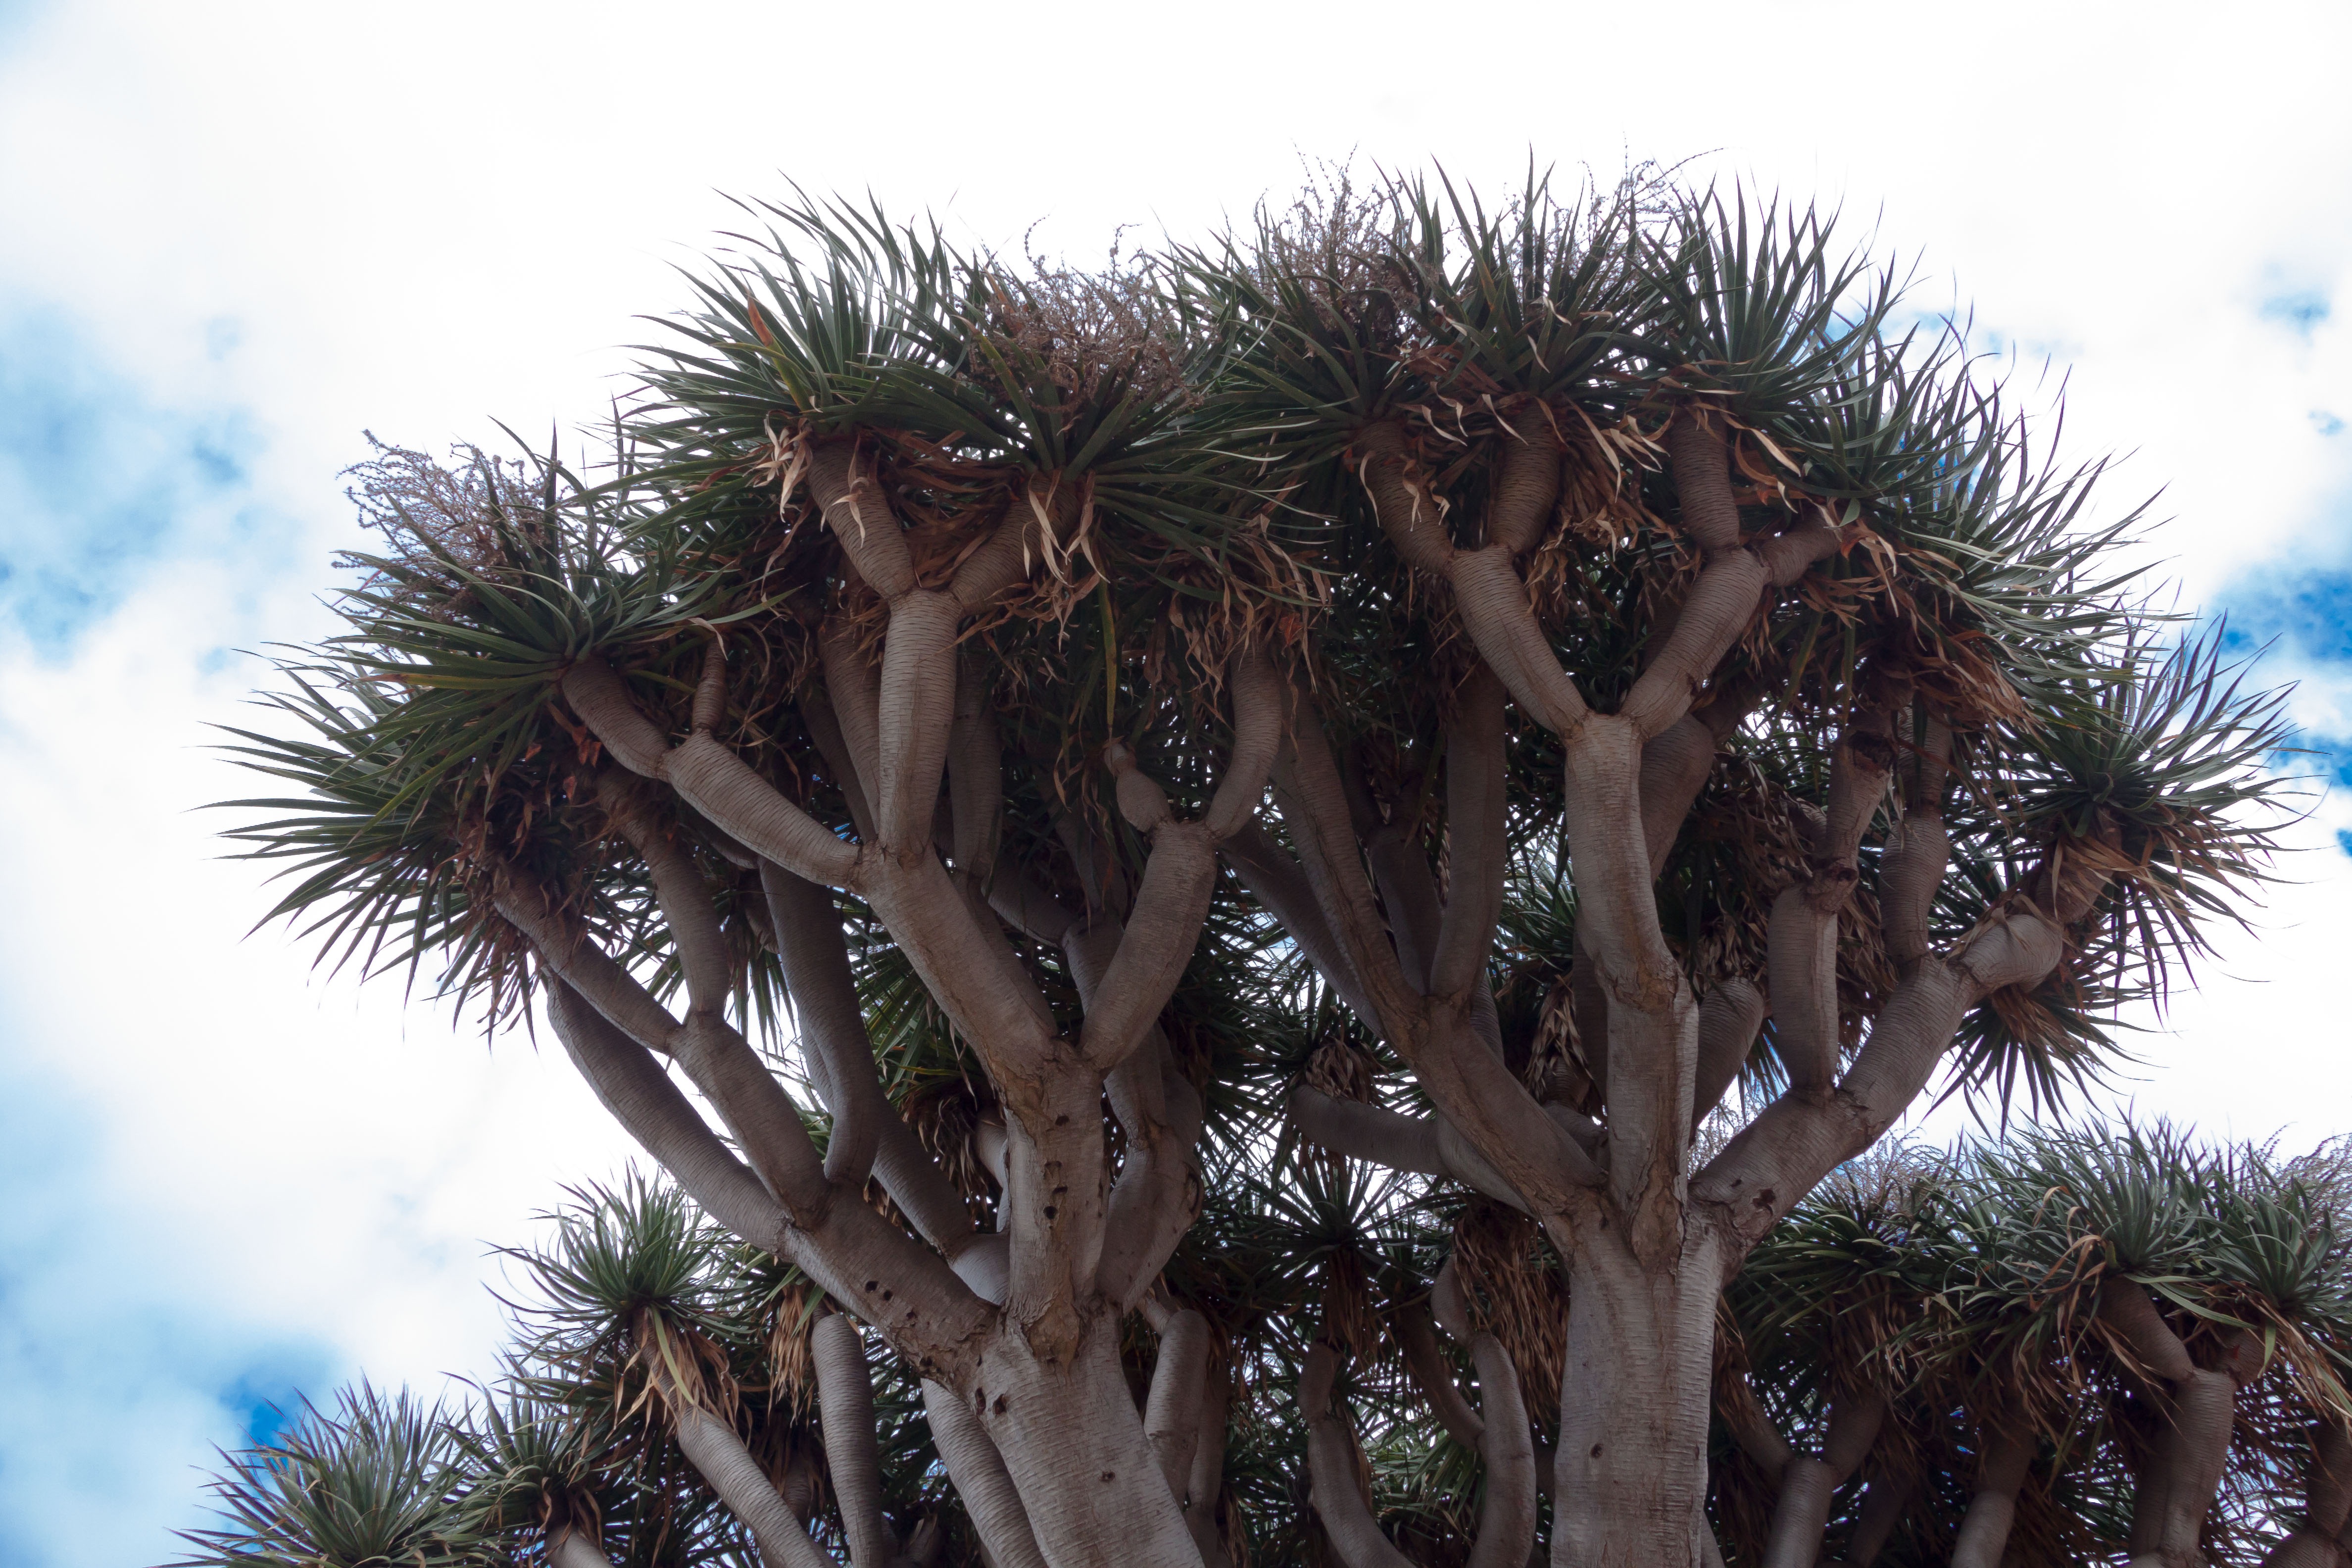
tree, branch, plant, fruit, flower, food, produce, botany, flora, true leaves, flowering plant, date palm, schopf, endangered species, woody plant, land plant, arecales, palm family, borassus flabellifer, elaeis, canary island dragon tree, dracaena draco